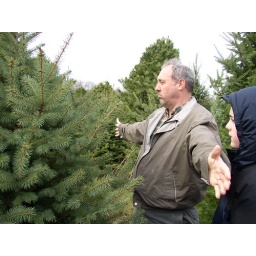
Step 4: Find a tree that will fit in your house (*cough* that's important).